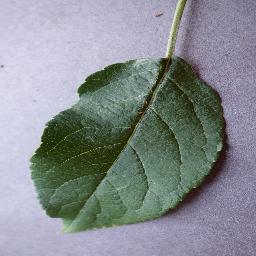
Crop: apple
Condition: healthy